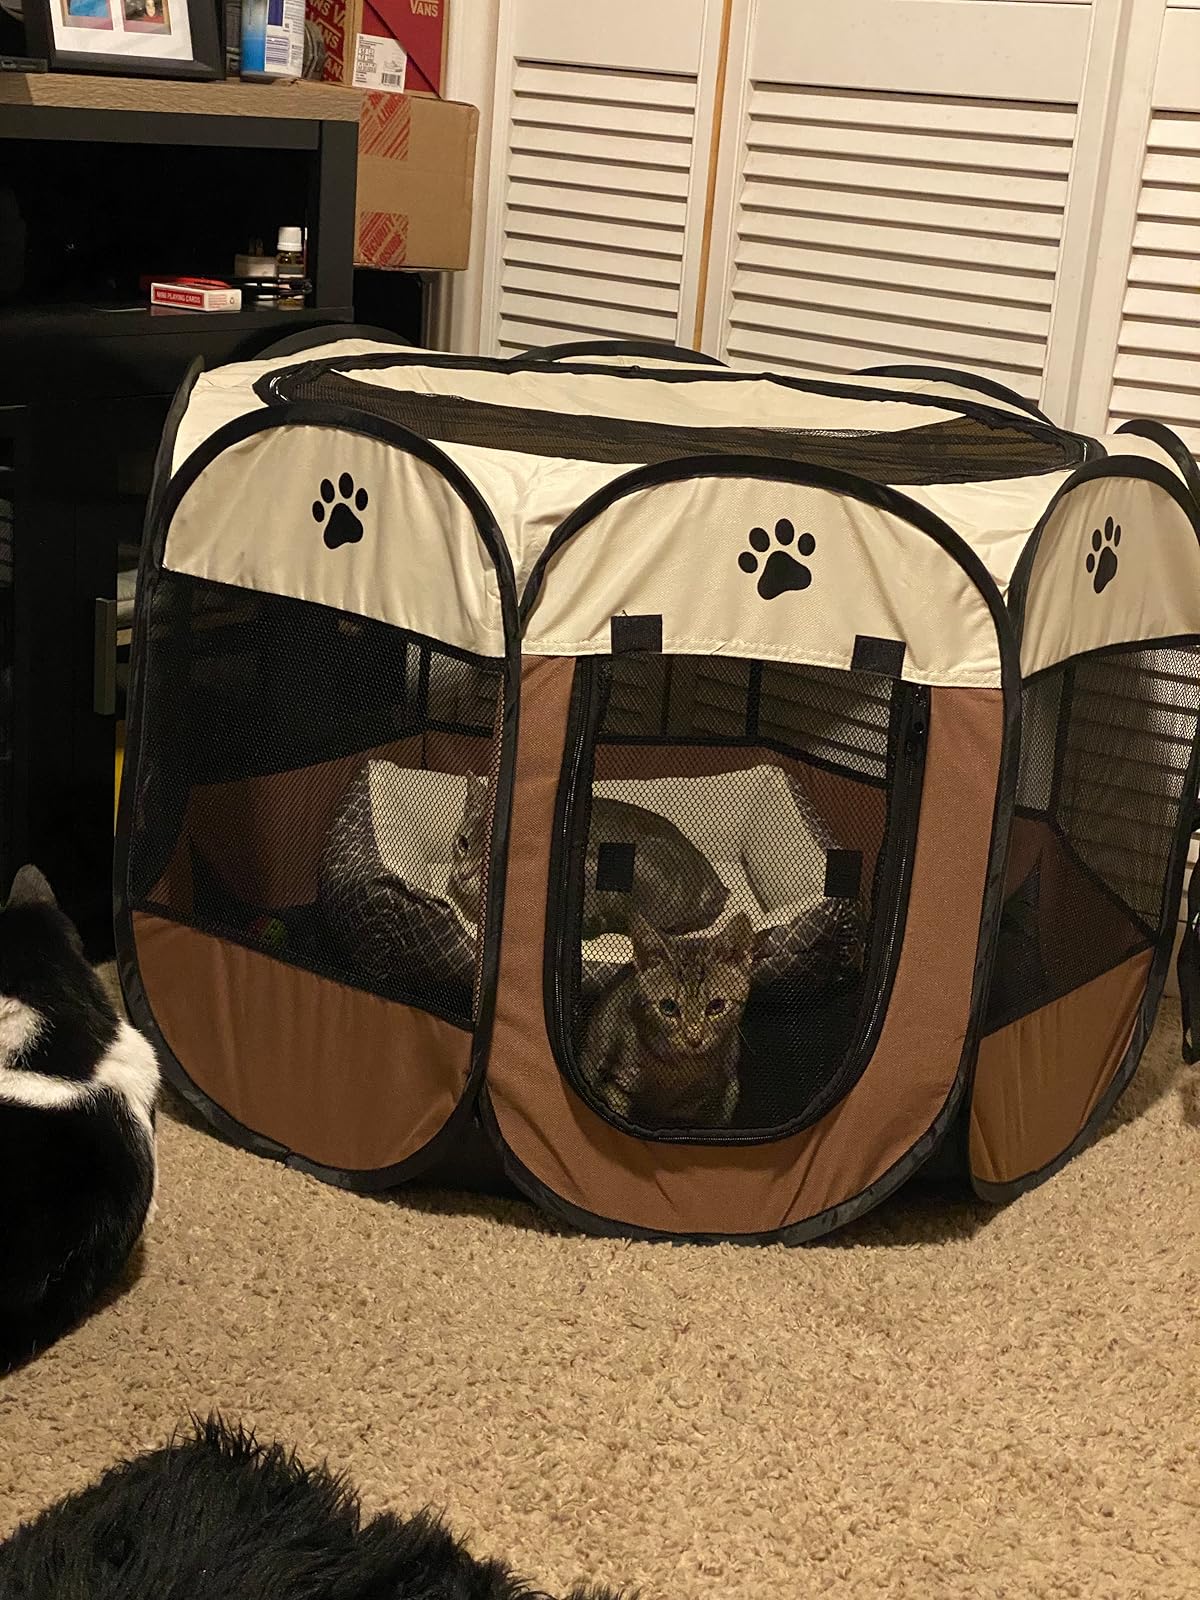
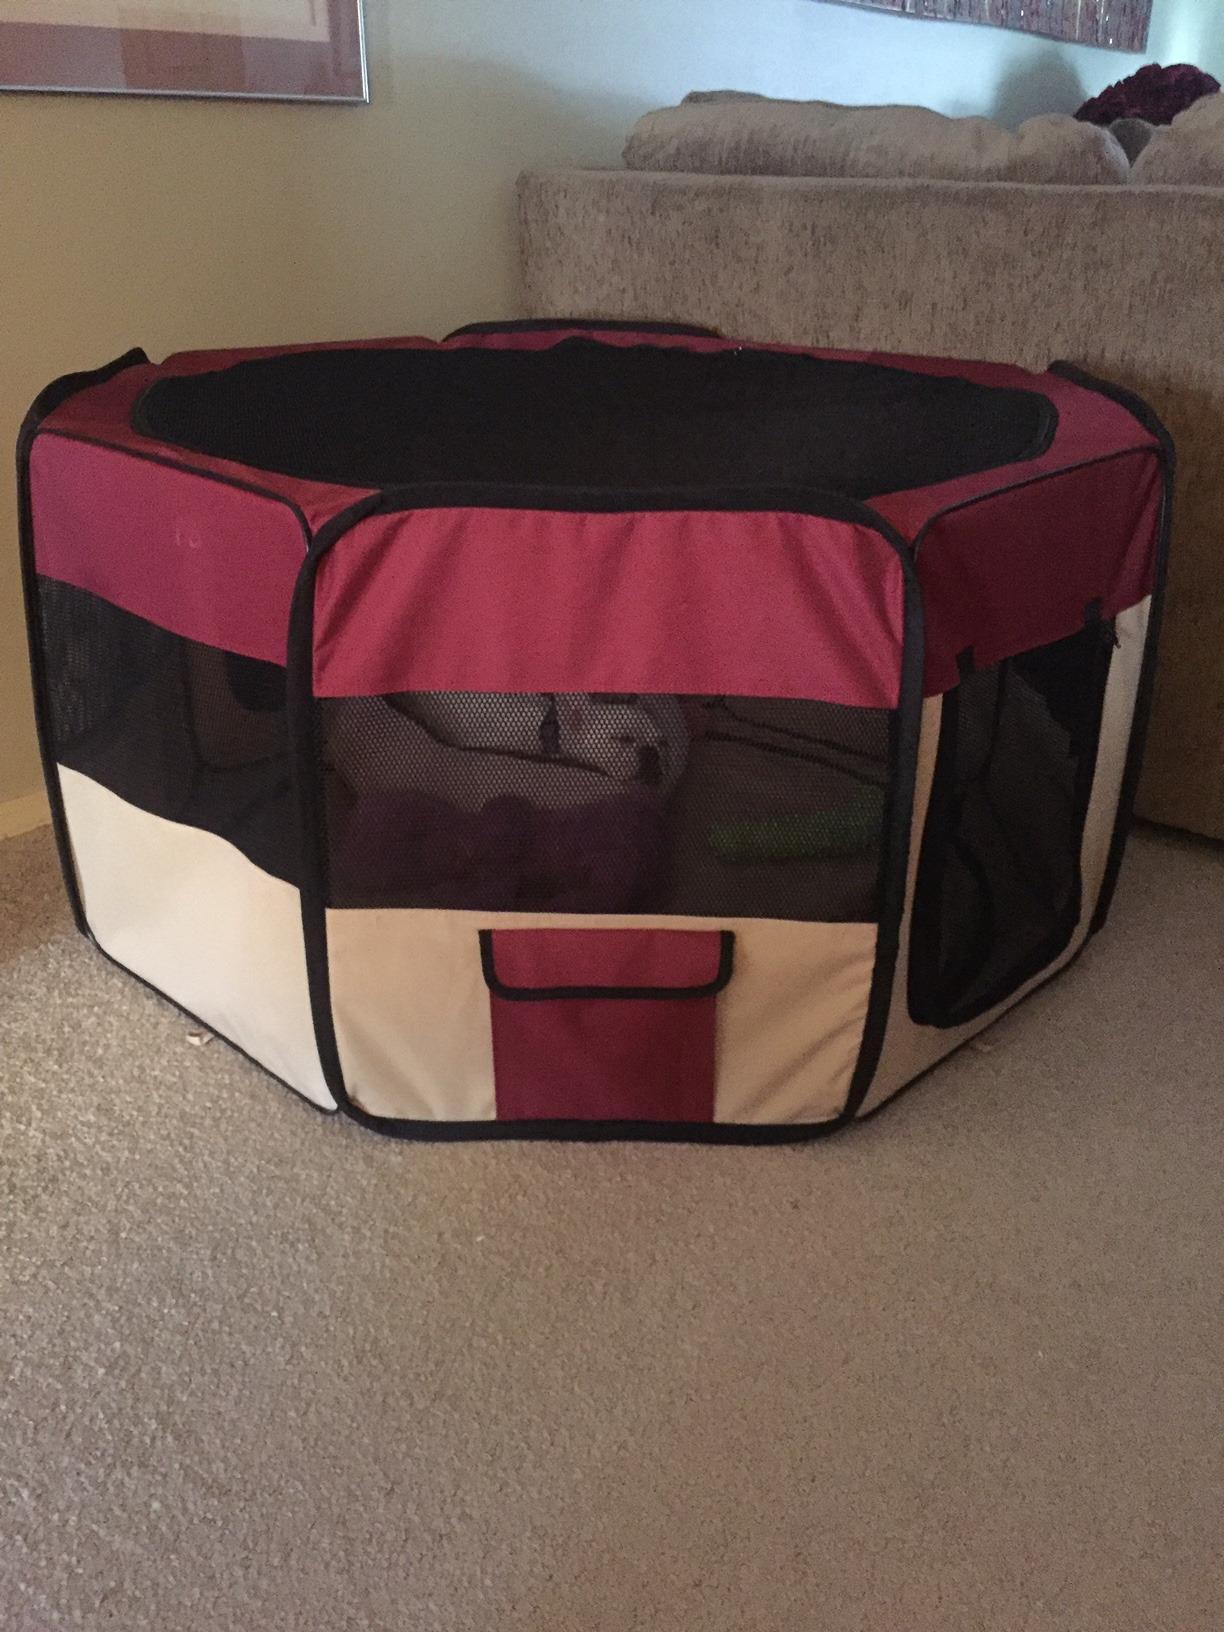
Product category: items_kennel
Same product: no